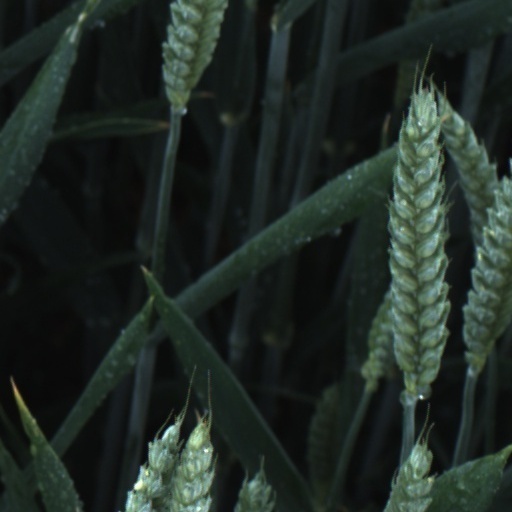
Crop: wheat